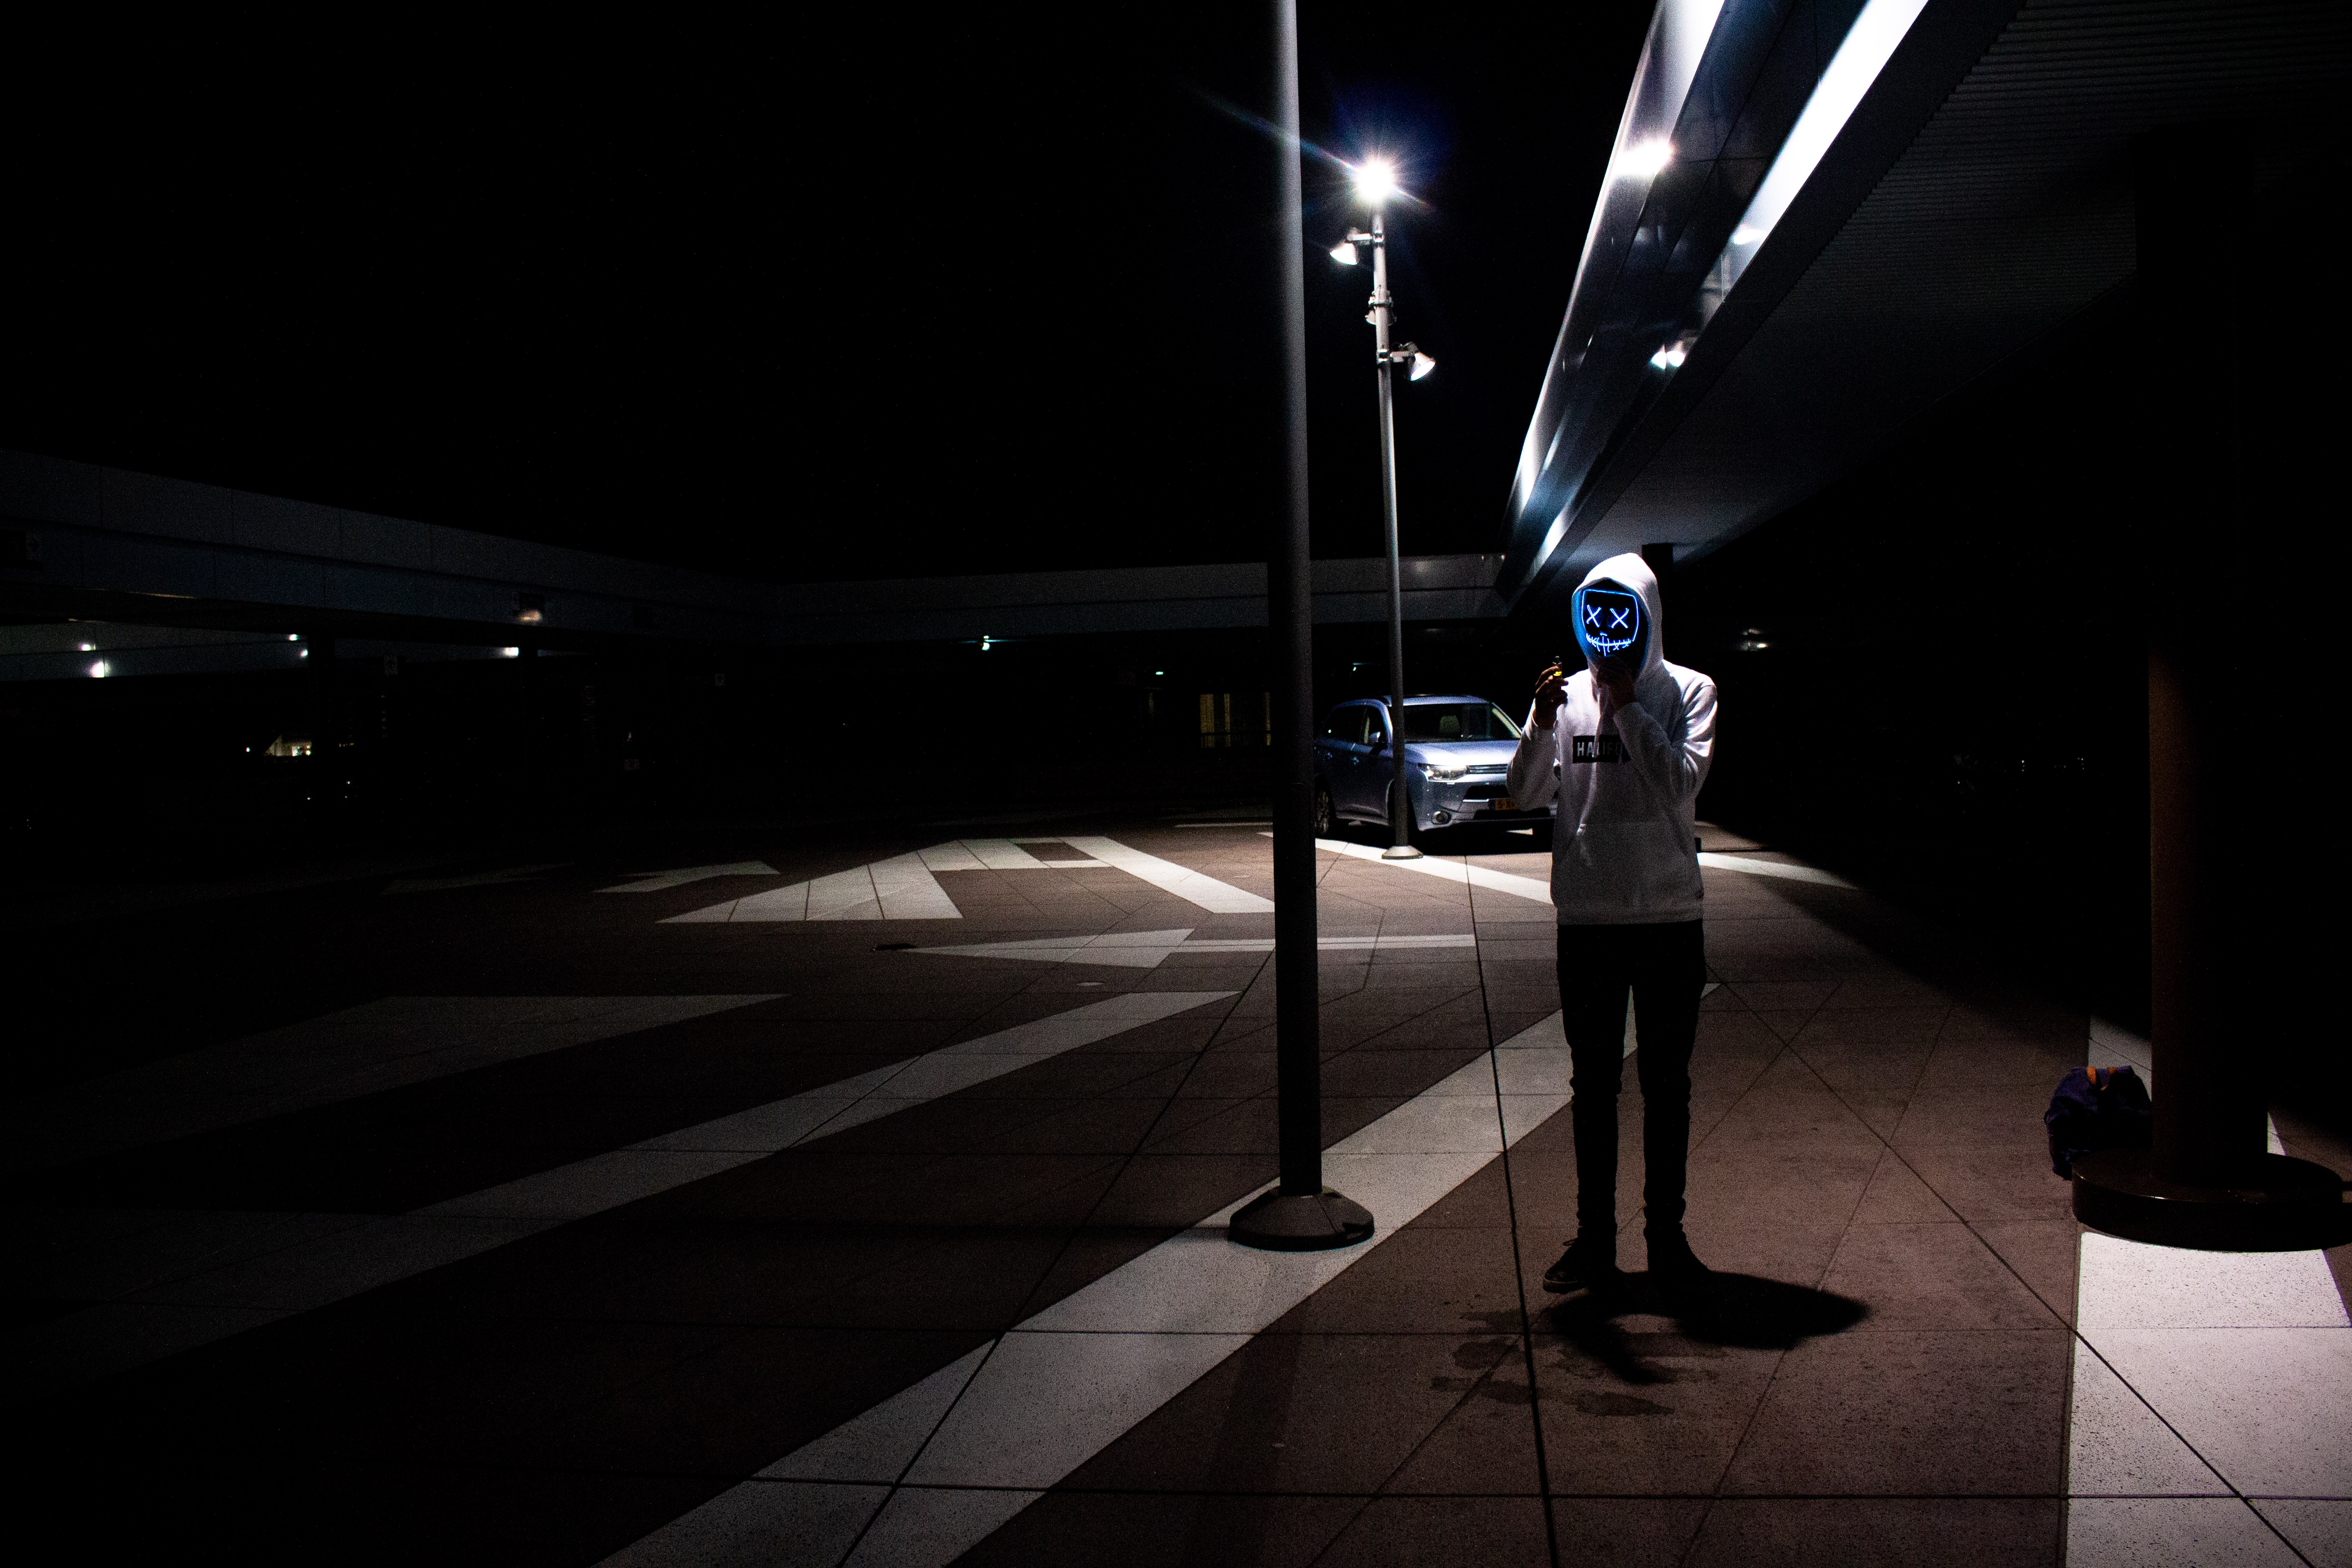
darkness, night, light, architecture, photography, lighting, atmosphere, line, shadow, sky, midnight, street light, computer wallpaper